Beitar Illit

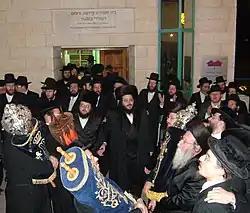
"Hachnasat Sefer Torah" to the Boston synagogue in Beitar Illit.

Beitar Illit (officially Betar Illit) is a Haredi Jewish-Israeli settlement organized as a city council in the Gush Etzion settlement bloc, southwest of Jerusalem in the West Bank. Beitar Illit is one of Israel's largest and most rapidly growing settlements, and in had a population of .